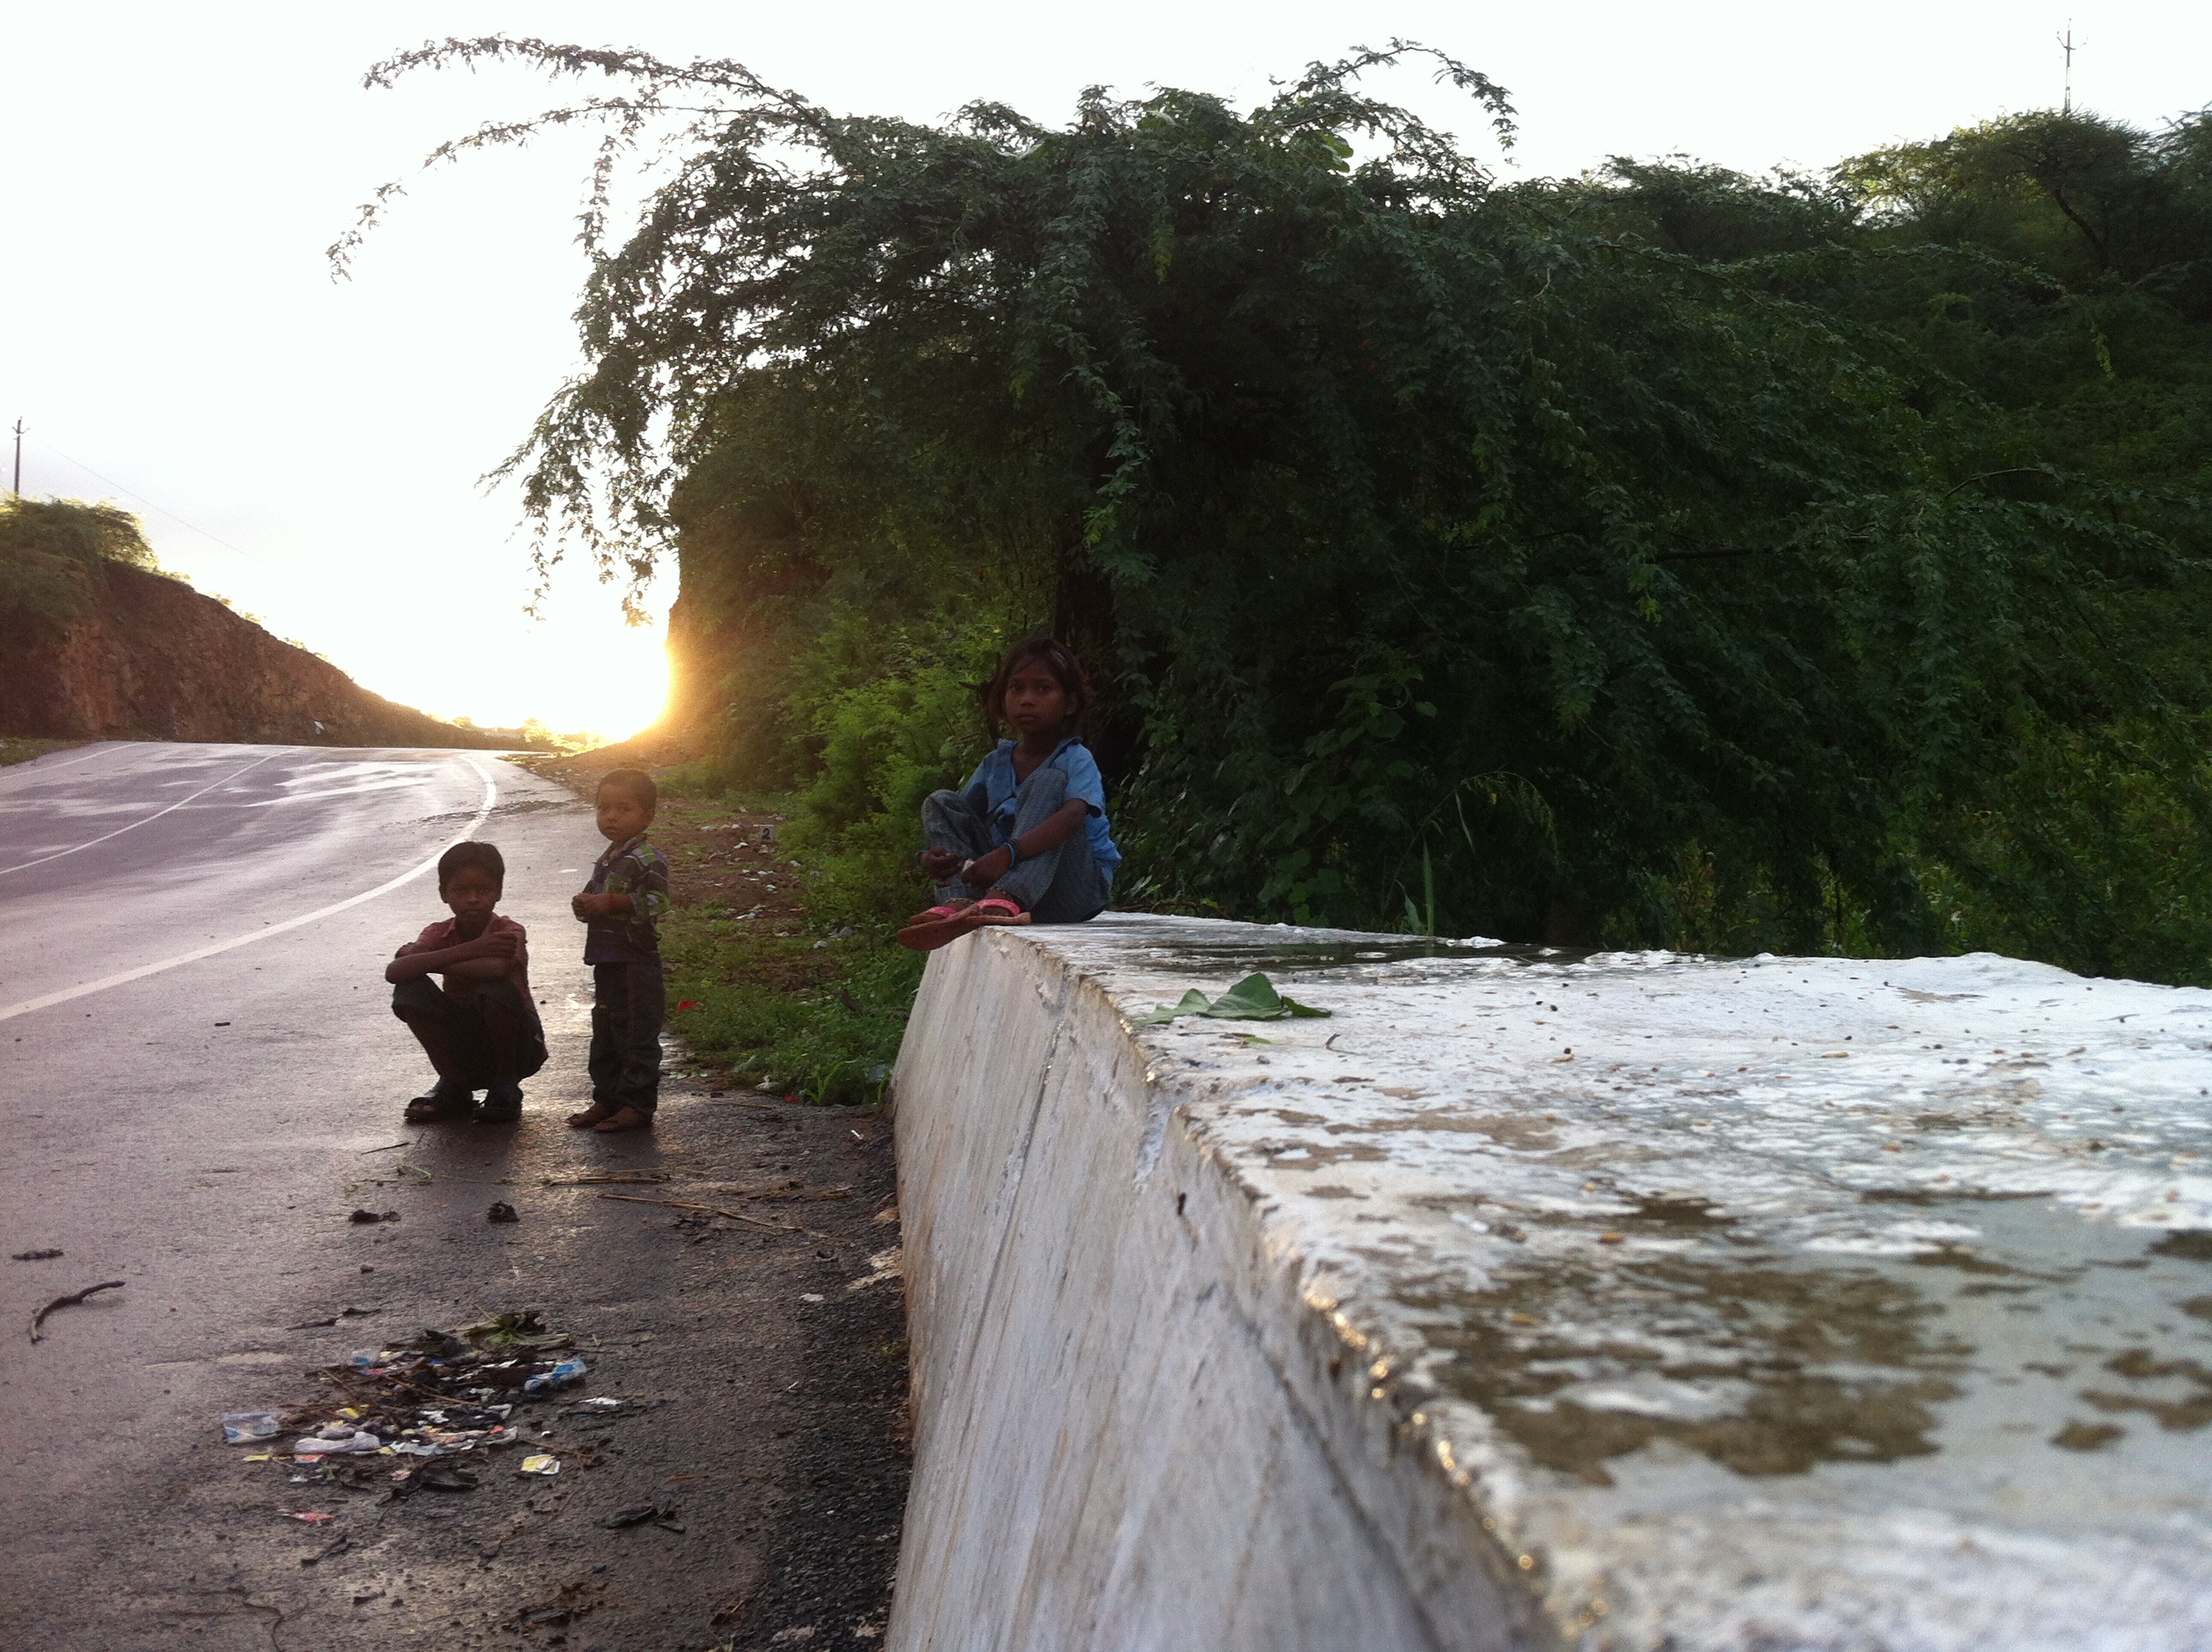
water, walking, adventure, river, waterway, body of water, landform